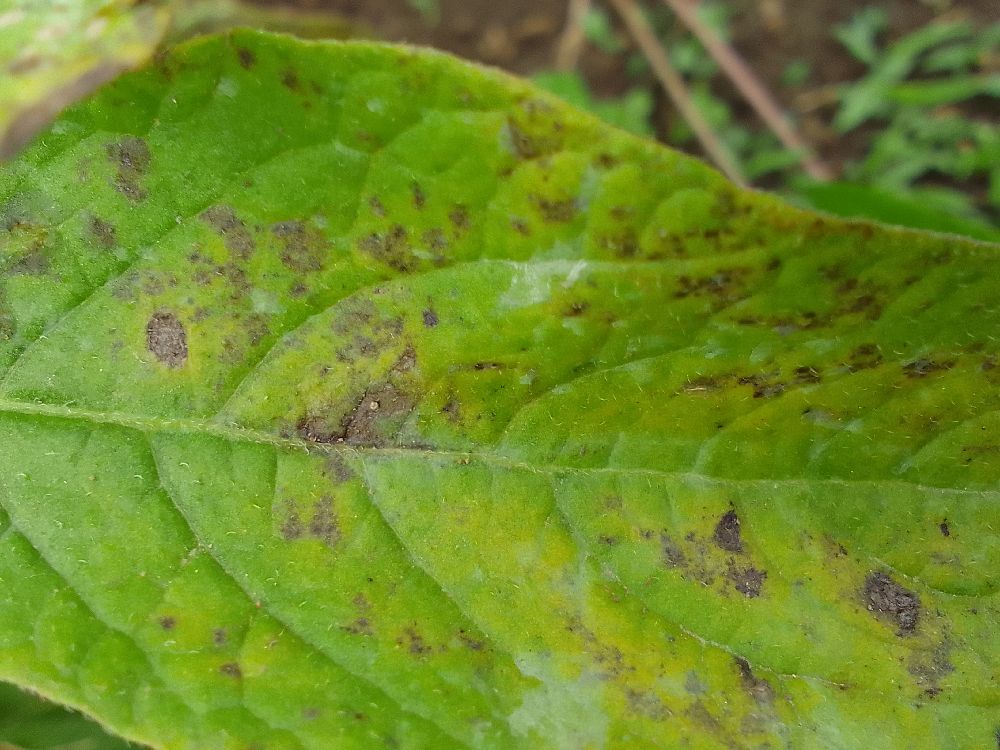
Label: Early blight